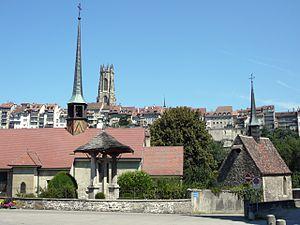
Fribourg est une ville et une commune suisse du canton de Fribourg, sur la Sarine. Elle est la capitale du canton de Fribourg et le chef-lieu du district de la Sarine.
Cette liste présente les biens culturels d'importance nationale dans le canton de Fribourg. Cette liste correspond à l'édition 2009 de l'Inventaire Suisse des biens culturels d'importance nationale pour le canton de Fribourg. Il est trié par commune et inclus : 205 bâtiments séparés, 14 collections, 18 sites archéologiques et un cas particulier.